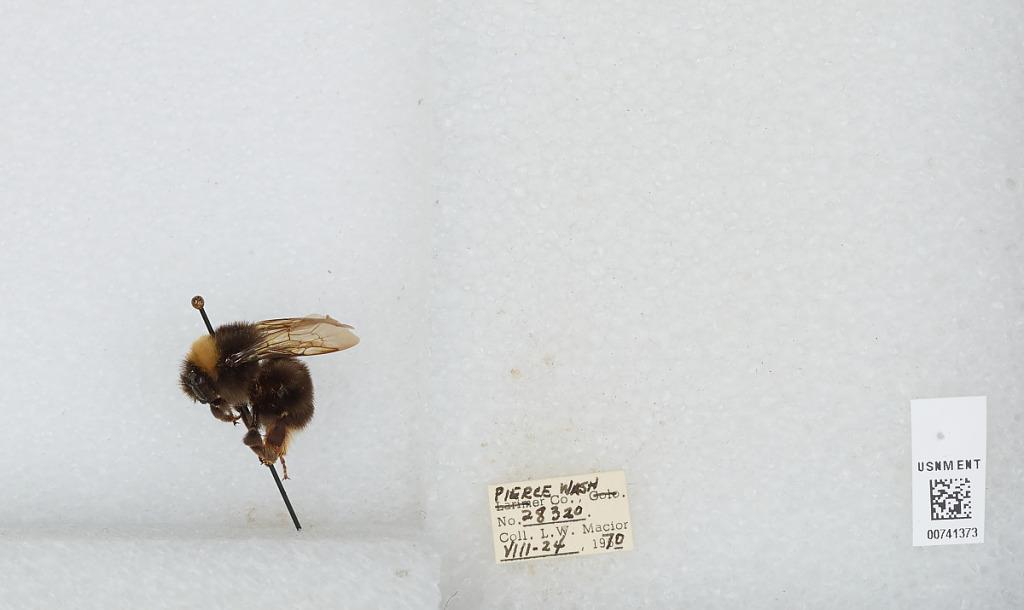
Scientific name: Bombus (Bombus) occidentalis Greene
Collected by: L. Macior
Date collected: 1970-8-24
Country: United States
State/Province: Washington
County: Pierce
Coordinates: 47.05, -122.12